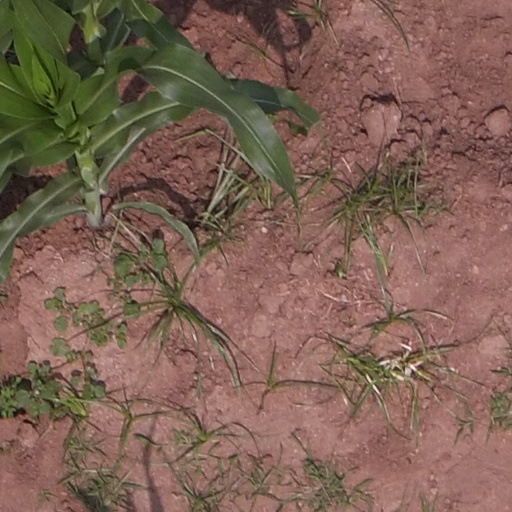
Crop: maize; corn